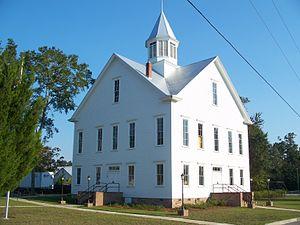
La ville américaine de Crawfordville est le siège du comté de Wakulla, en Floride. Elle fait partie de l’agglomération de Tallahassee, la capitale de l’État.